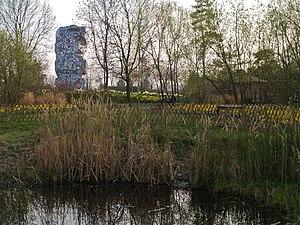
Mare aux grenouilles sur l'île Saint-Germain à Issy-les-Moulineaux (Hauts-de-Seine, France)
L'île Saint-Germain est une île située sur la Seine. Elle est formée à la base de deux îles distinctes, celle de Billancourt et Longueignon, qui ont été reliées par les ponts de Billancourt. Elle fait partie de la commune d'Issy-les-Moulineaux, dans le département des Hauts-de-Seine.
La Tour aux figures est une sculpture monumentale de Jean Dubuffet, située en France dans le parc de l'île Saint-Germain à Issy-les-Moulineaux, en aval de Paris.
Issy-les-Moulineaux est une commune française dans le département des Hauts-de-Seine en région Île-de-France, au sud-ouest et limitrophe de Paris, en bordure et sur la rive gauche de la Seine.